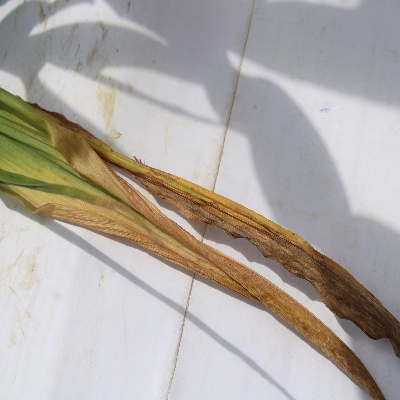
Crop: Maize
Condition: leaf blight